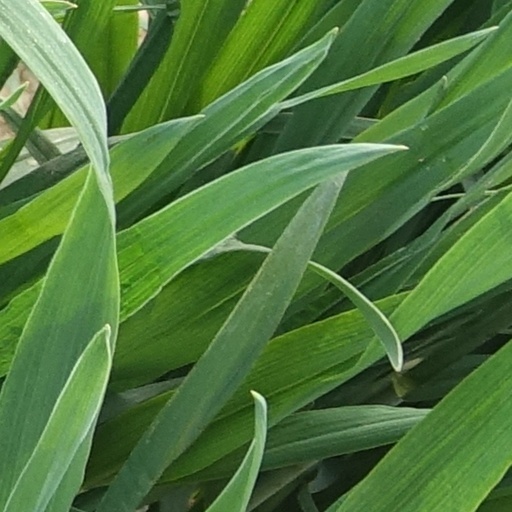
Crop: wheat